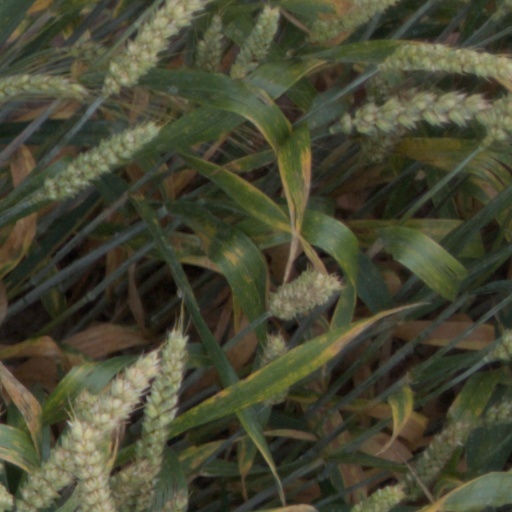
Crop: wheat